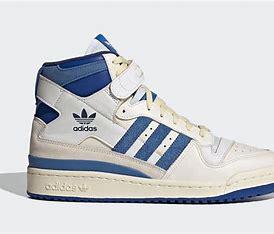
Brand: Adidas
Model: Forum